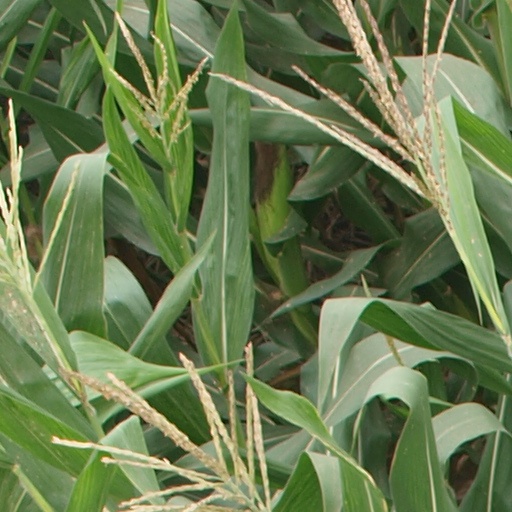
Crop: maize; corn